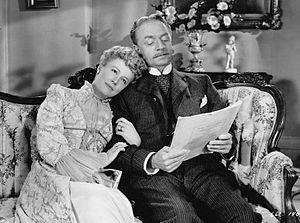
Milo Anderson est un costumier de cinéma américain, né le 9 mai 1910 à Chicago, mort le 3 novembre 1984 à Los Angeles.
Mon père et nous est un film américain réalisé par Michael Curtiz, sorti en 1947.